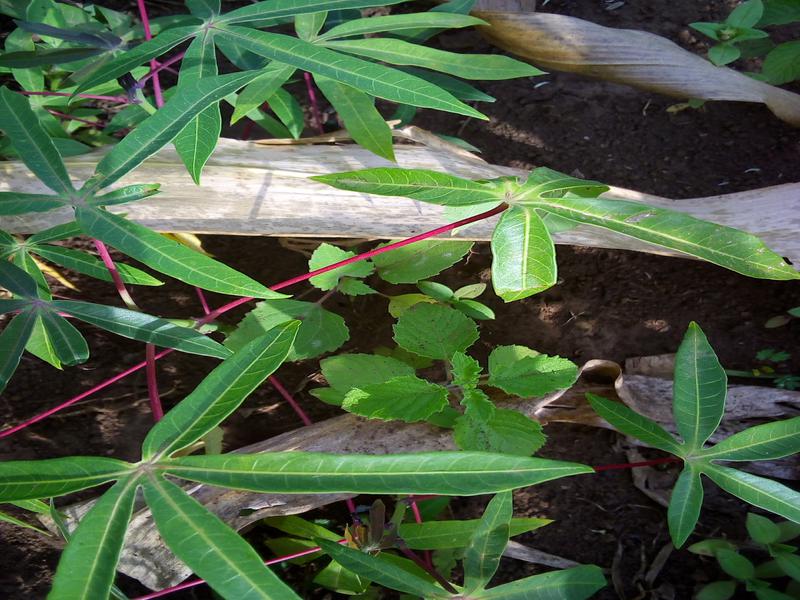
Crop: cassava
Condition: healthy